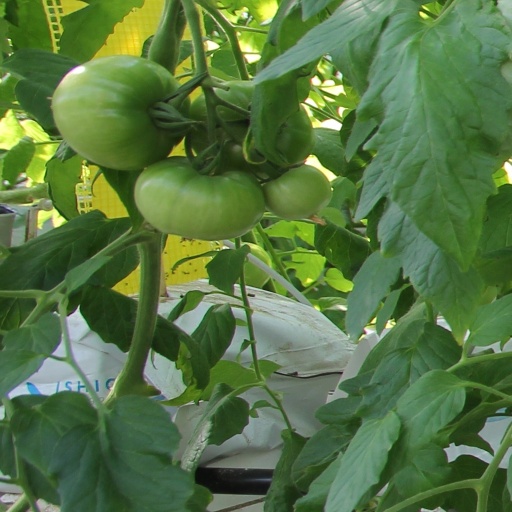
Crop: tomato